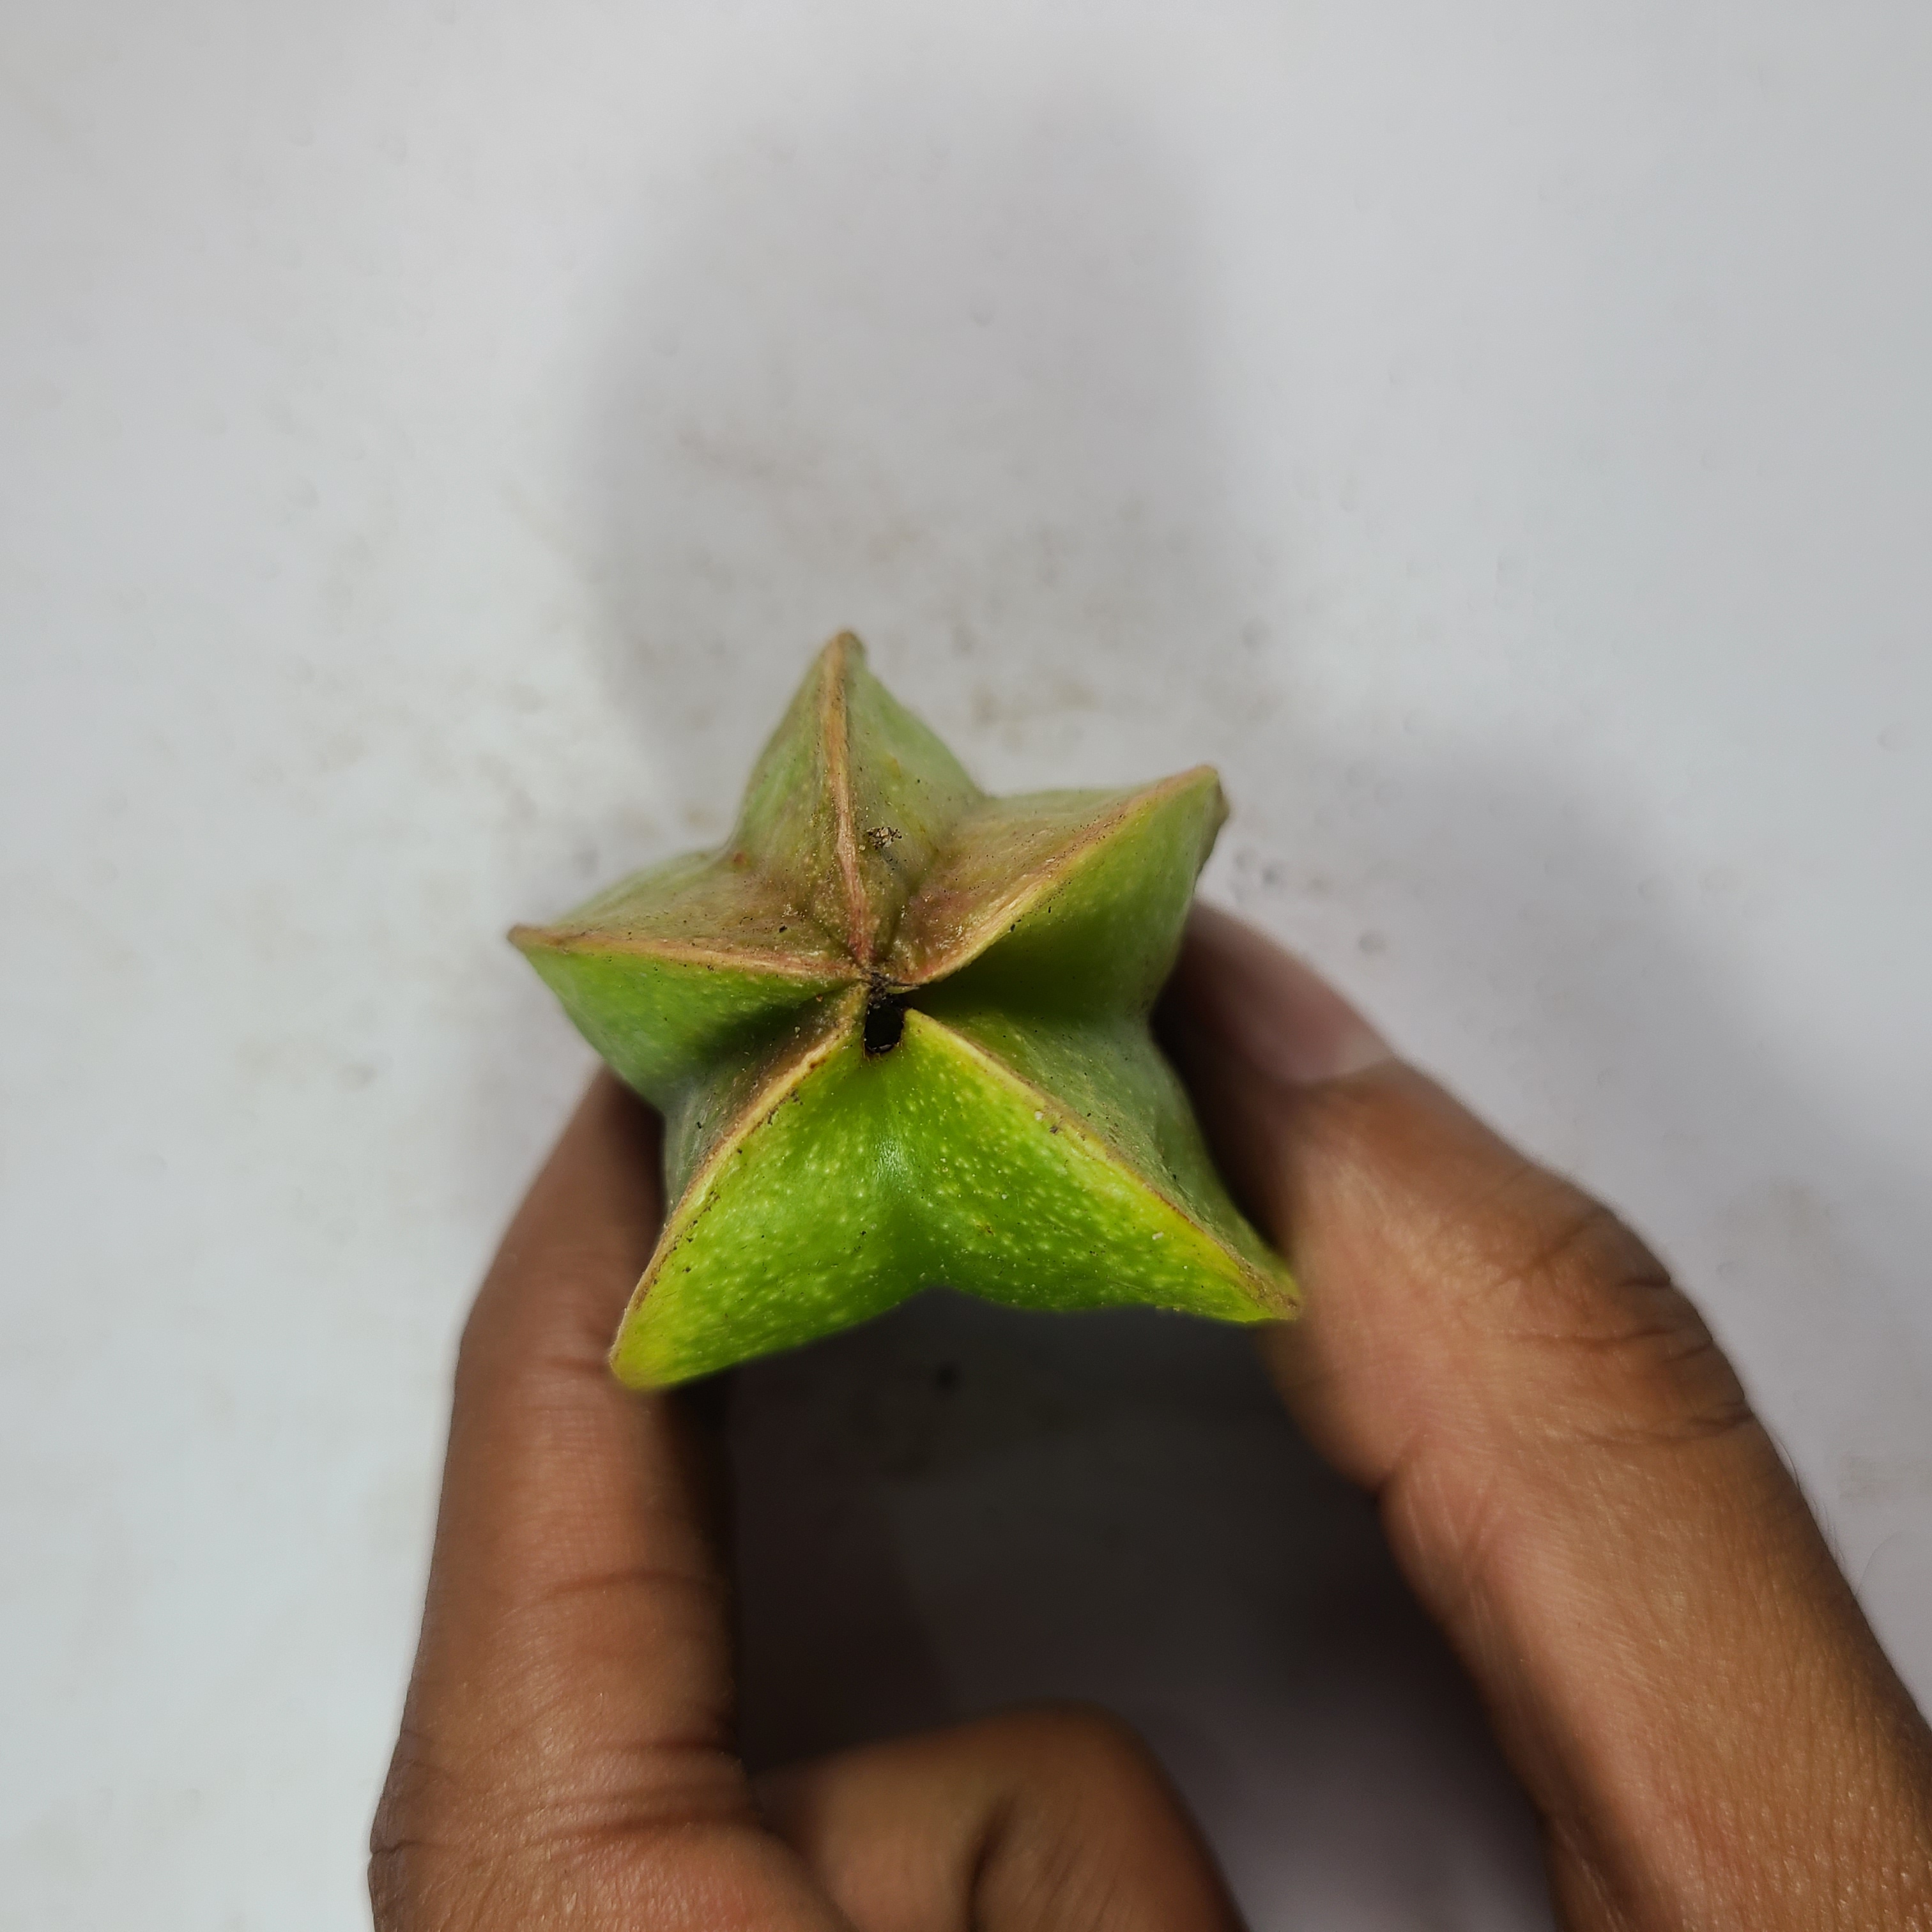
Label: Unhealthy Fruits